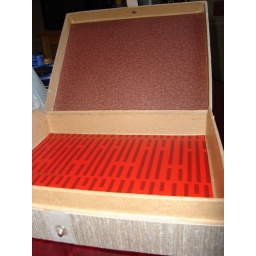
I covered this box in wall paper samples.